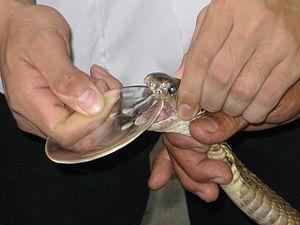
Un antivenin est une composition biologique utilisée en guise de traitement contre des piqûres ou morsures venimeuses. L'antivenin est créé par extraction du venin du serpent, de l'araignée ou de l'insecte concerné. Le venin est ensuite dilué et injecté dans un cheval, un mouton, un lapin, ou une chèvre. Le système immunitaire du sujet animal réagit, produisant des anticorps contre la molécule active du venin qui peut être récolté dans le sang de l'animal et utilisé pour traiter l'envenimation. À l'international, les antivenins doivent conformer aux règlementations de la pharmacopée et aux exigences de l'Organisation mondiale de la santé.